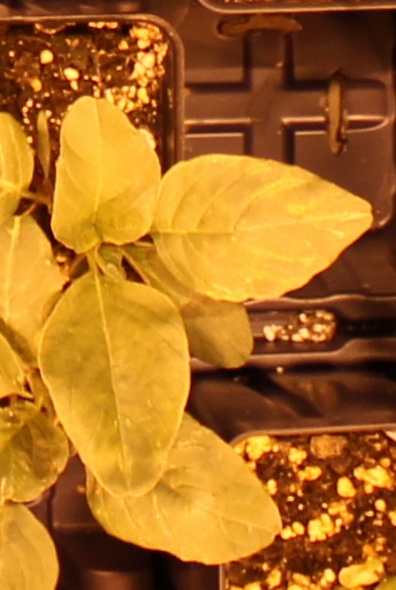
Label: Redroot Pigweed